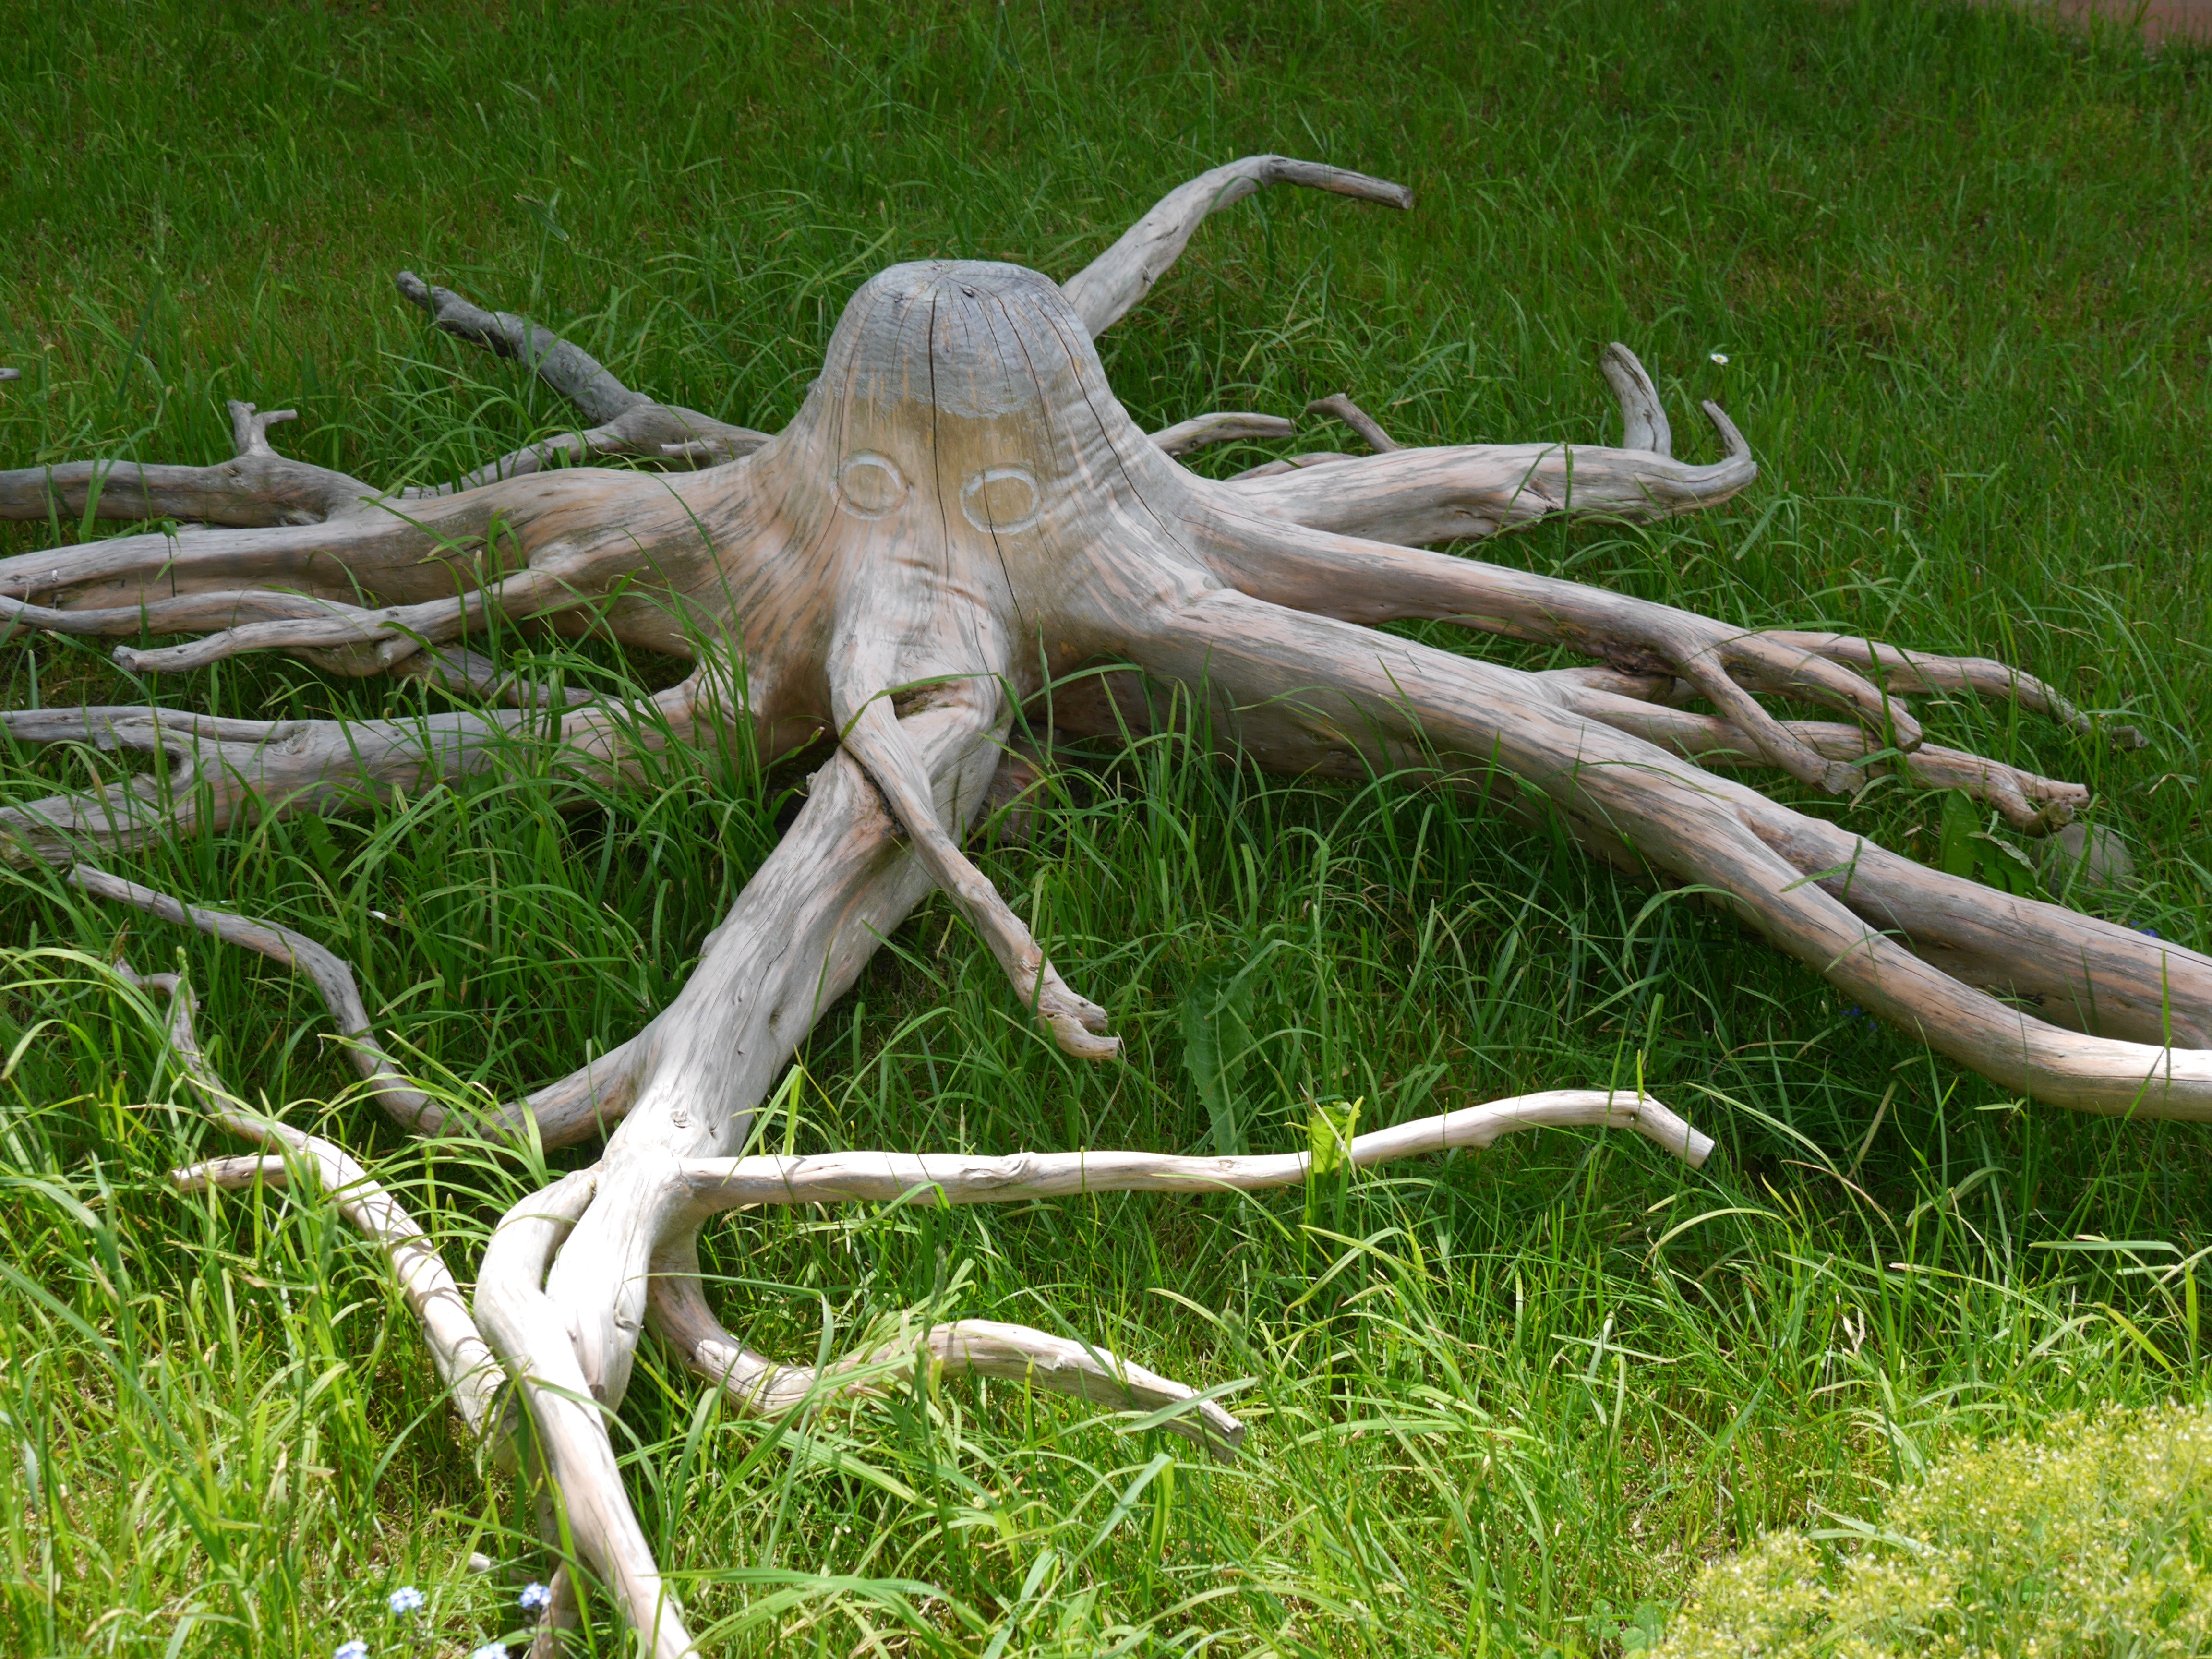
tree, grass, branch, plant, wood, flower, wildlife, antler, root, octopus, woodland, butt